St. Marien am Behnitz

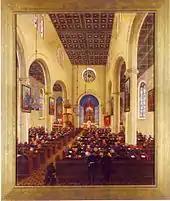
The interior on an oil painting from 1861

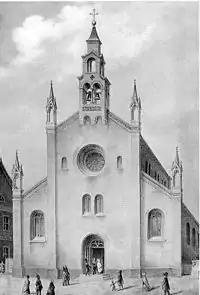
St. Marien am Behnitz 1848

Plans for new church buildings had to be approved by the "Oberbaudeputation". August Soller was responsible for the application and refused his approval, offering to deliver his own plans, which were more in keeping with the new royal program for church buildings. Soller's design was approved by Frederick William IV of Prussia, with minor changes.